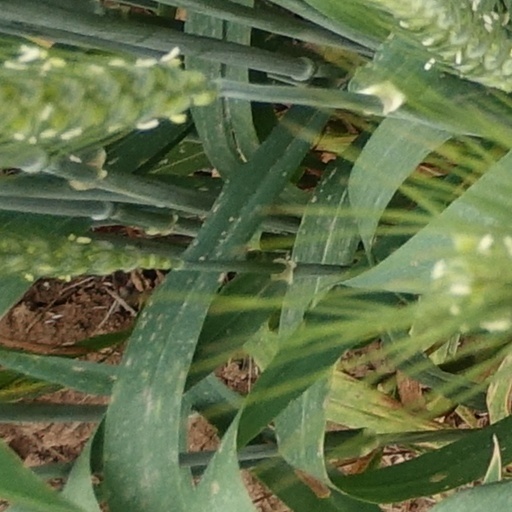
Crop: wheat